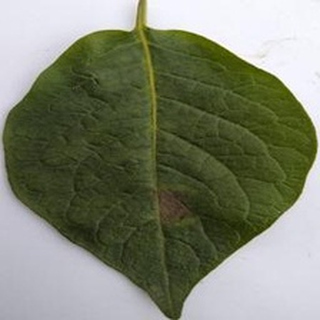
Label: potato_late_blight